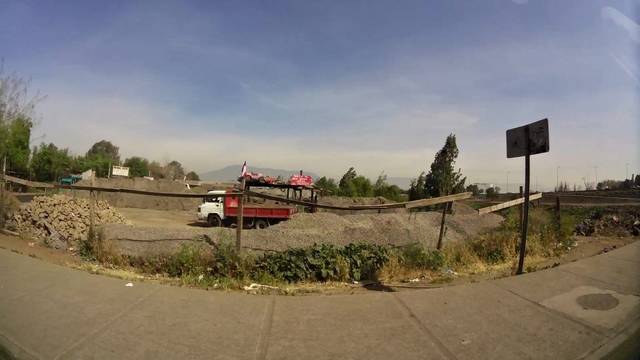
Region: Chile
Coordinates: -33.413, -70.747